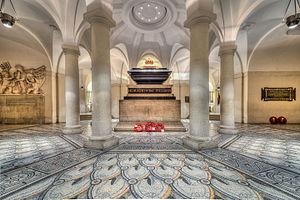
Horatio Nelson, 1ᵉʳ vicomte Nelson, duc de Bronte, né le 29 septembre 1758 à Burnham Thorpe et mort le 21 octobre 1805 au large du cap de Trafalgar, est un vice-amiral britannique. Il s'est illustré pendant les guerres de la Révolution française et napoléoniennes notamment à la bataille de Trafalgar, où il remporte une victoire décisive pour la Grande-Bretagne, qui inaugure la suprématie de la Royal Navy, mais y perd la vie. Il est couramment appelé l’amiral Nelson par les Français et Lord Nelson par les Anglo-Saxons.